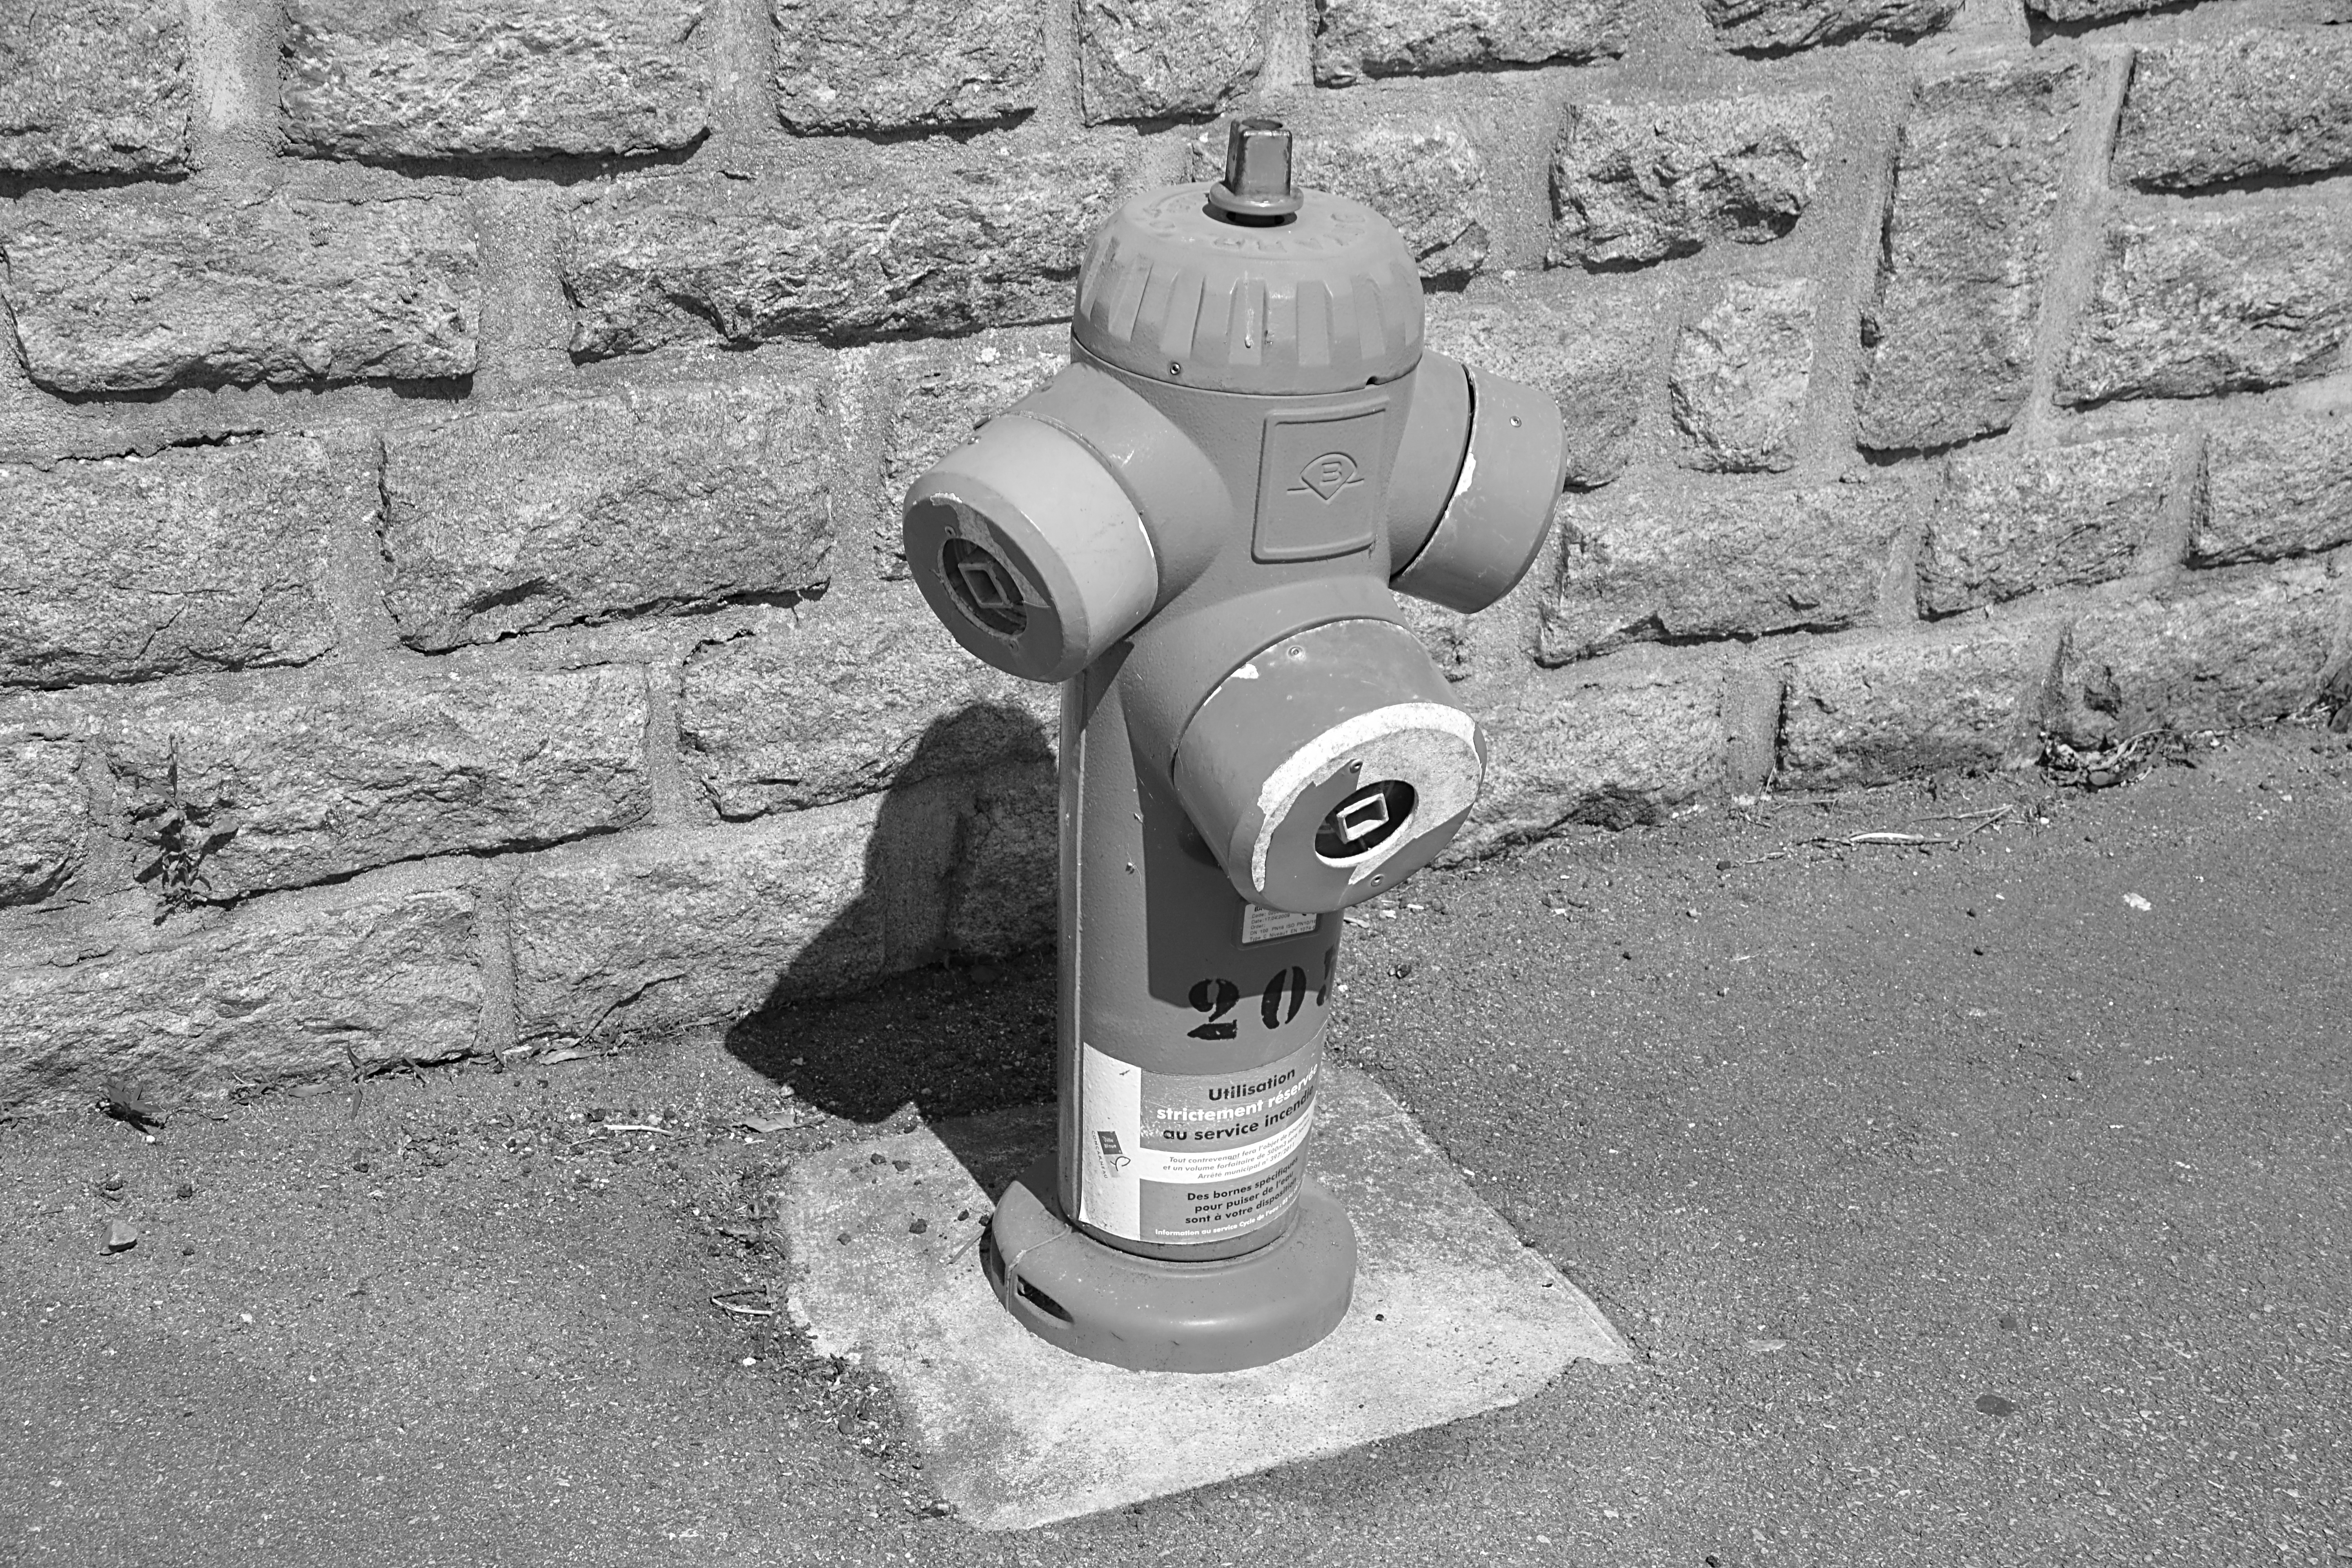
water, black and white, white, wheel, monument, statue, fire, monochrome, fire hydrant, sculpture, art, fire department, terminal, hydrant, monochrome photography, terminal fire, securitenoir and white